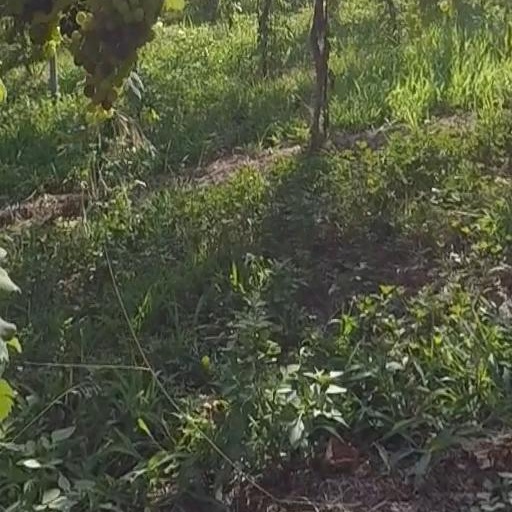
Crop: grape